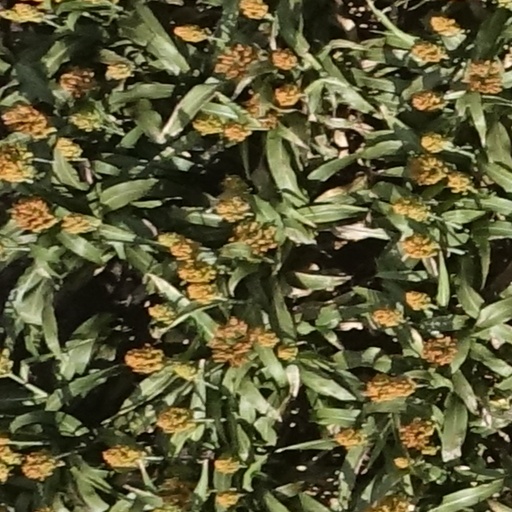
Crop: sorghum